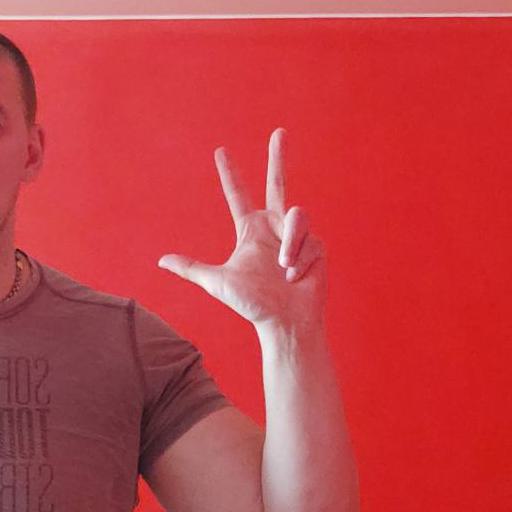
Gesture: three2